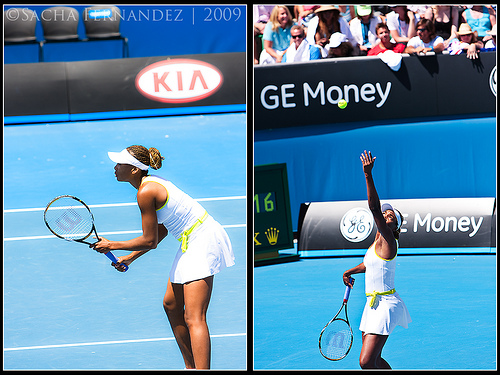
hai nữ vận động viên tennis đang thi đấu ở trên sân